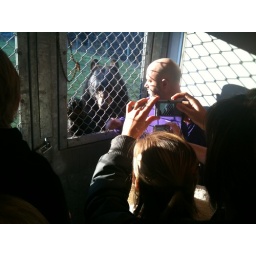
The bears come to see who is in the bear house (maybe they think we have food).